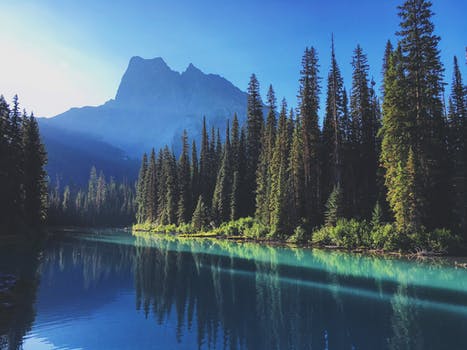
Label: No Watermark